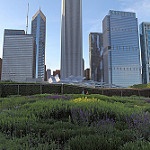
Label: buildings